Blind Beast

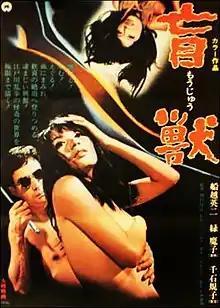
Original Japanese release poster

, aka "Moju the Blind Beast" is a 1969 Japanese film directed by Yasuzo Masumura. It is based on a novel by Edogawa Rampo.